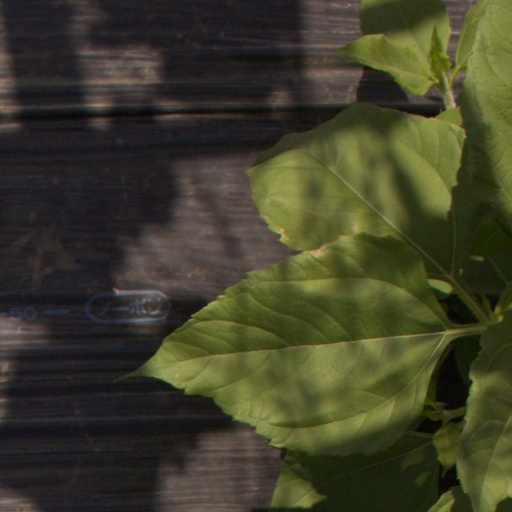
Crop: Jerusalem artichoke